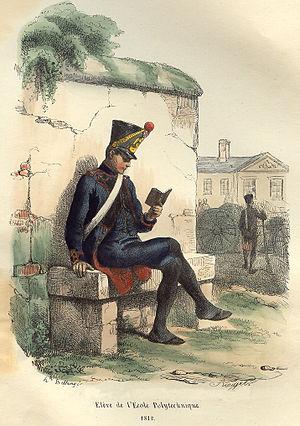
Auguste Comte, né Isidore Marie Auguste François Xavier Comte le 19 janvier 1798 à Montpellier et mort le 5 septembre 1857 à Paris, est un philosophe français, fondateur du positivisme.
L'armée napoléonienne est constituée par l'ensemble des forces terrestres au service du Premier Empire qui prirent part aux guerres napoléoniennes entre 1805 et 1815. Elle est constituée par les troupes françaises et celles levées dans les départements « annexés » au fil des conquêtes révolutionnaires puis napoléoniennes, les armées des « États vassaux » de l'Empire, les contingents de la Confédération du Rhin, les troupes étrangères, l'armée aux colonies ainsi que l'armée intérieure comprenant notamment les unités de défense côtière et la Garde nationale.